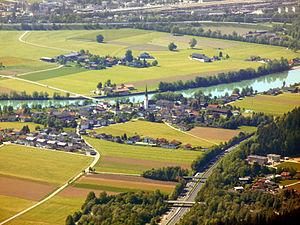
Angath est une commune autrichienne du district de Kufstein dans le Tyrol.